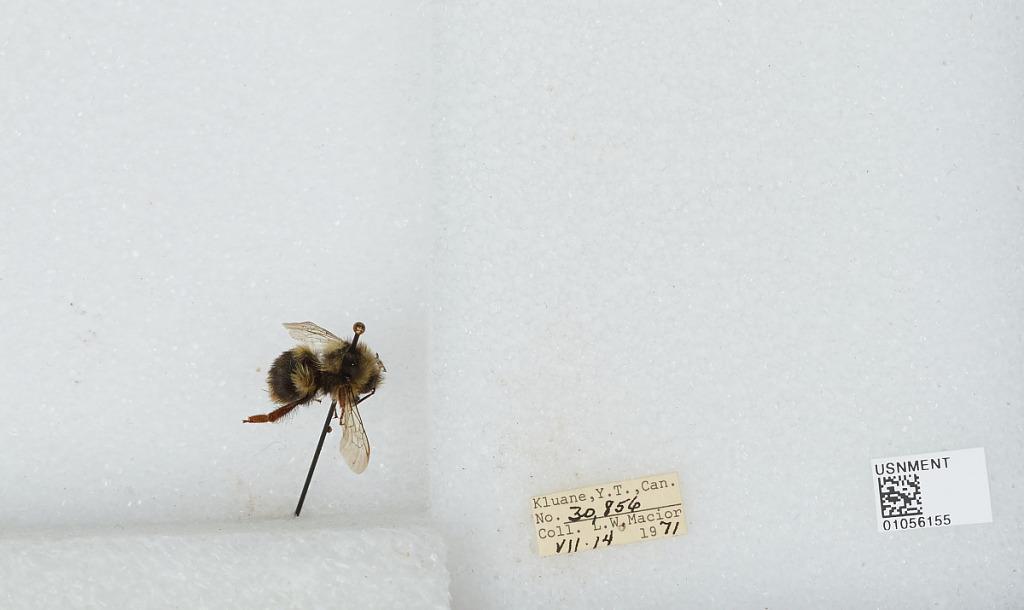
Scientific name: Bombus bifarius nearcticus
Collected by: L. Macior
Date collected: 1971-7-14
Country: Canada
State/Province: Yukon Territory
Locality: Kluane
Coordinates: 60.75, -139.5